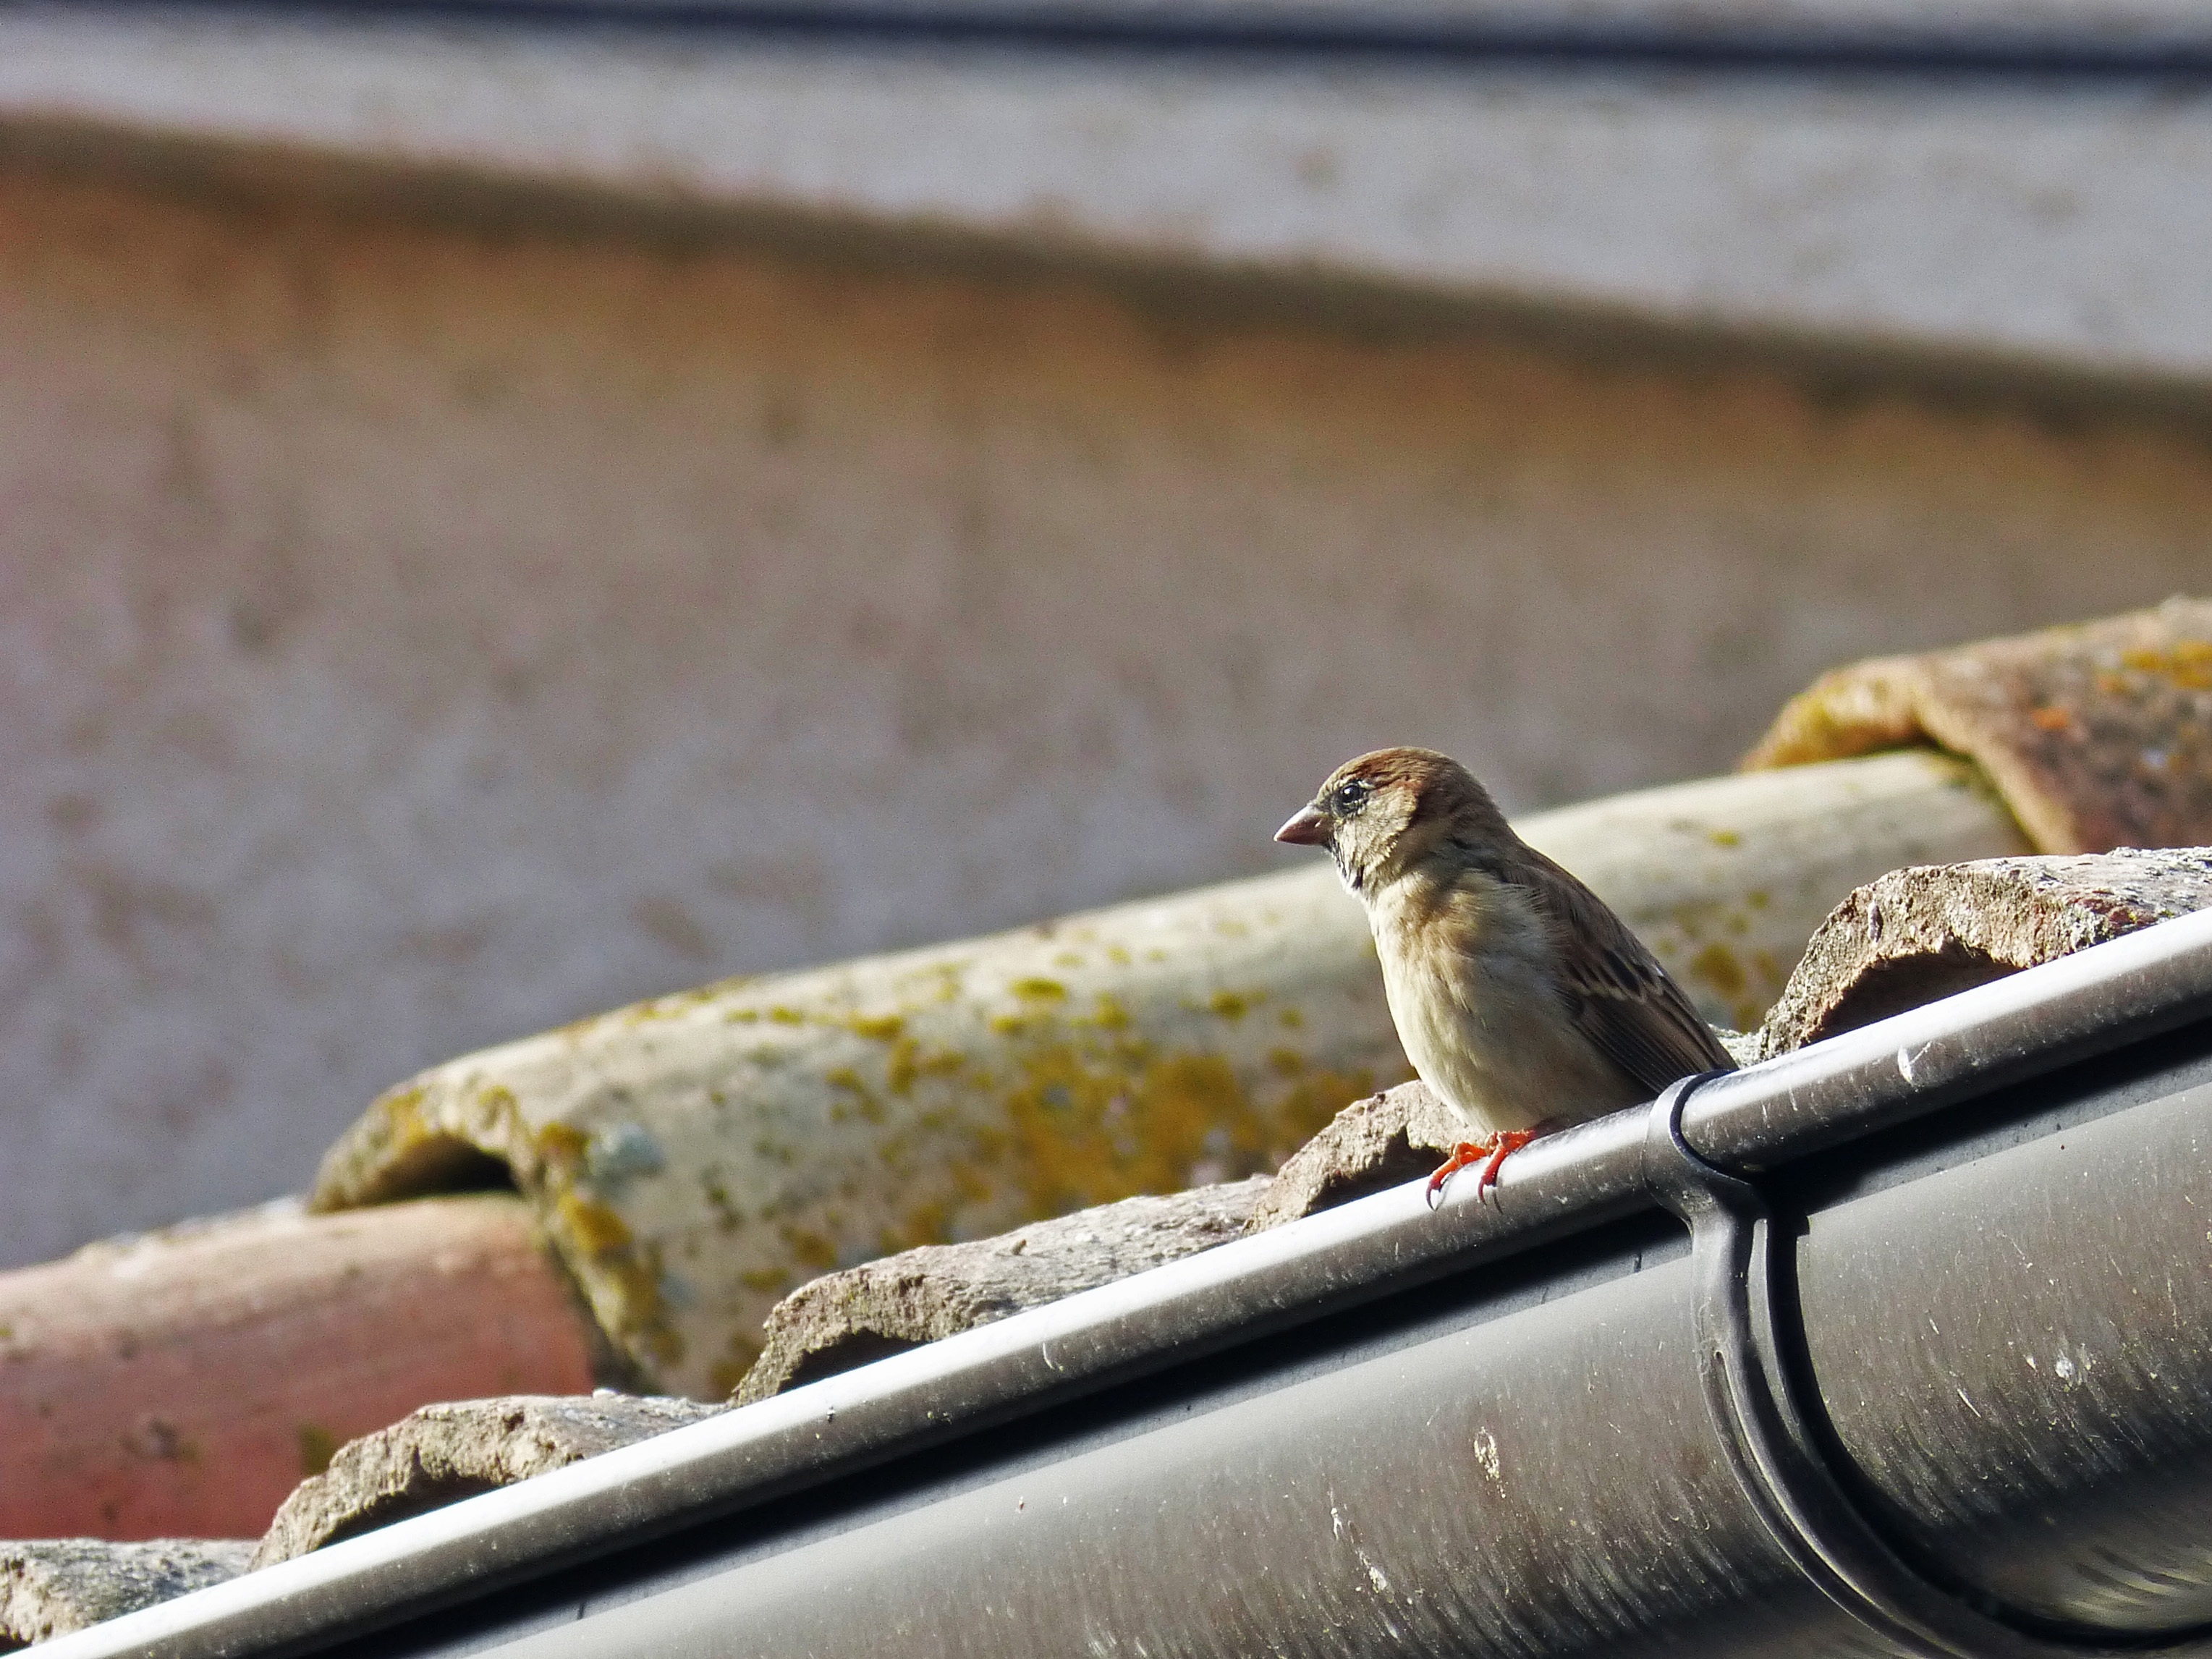
roof, wildlife, fauna, close up, drain, vertebrate, sparrow, finch, macro photography, perching bird